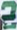
Number: 2